Týr

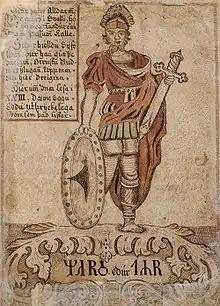
equated with Mars in an 18th-century manuscript (ÍB 299 4to)

The first example of this occurs on record in Roman senator Tacitus's ethnography :